Budget of the European Union

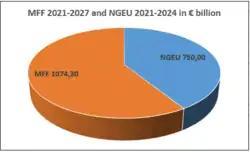

Approximately 94% of the EU budget funds programmes and projects both within member states and outside the EU. Less than 7% of the budget is used for administrative costs, and less than 3% is spent on EU civil servants' salaries.